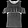
Label: T - shirt / top